American Century

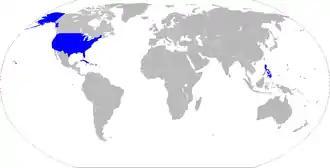
Map of the United States and directly controlled territories at its greatest extent from 1898 to 1902, after the Spanish–American War

Beginning at the end of the 19th century, with the Spanish–American War in 1898 and the Boxer Rebellion, the United States began to play a more prominent role in the world beyond the North American continent. The government adopted protectionism after the Spanish–American War to develop its native industry and built up the navy, the "Great White Fleet". When Theodore Roosevelt became president in 1901, he accelerated a foreign policy shift away from isolationism and towards foreign involvement, a process which had begun under his predecessor William McKinley.